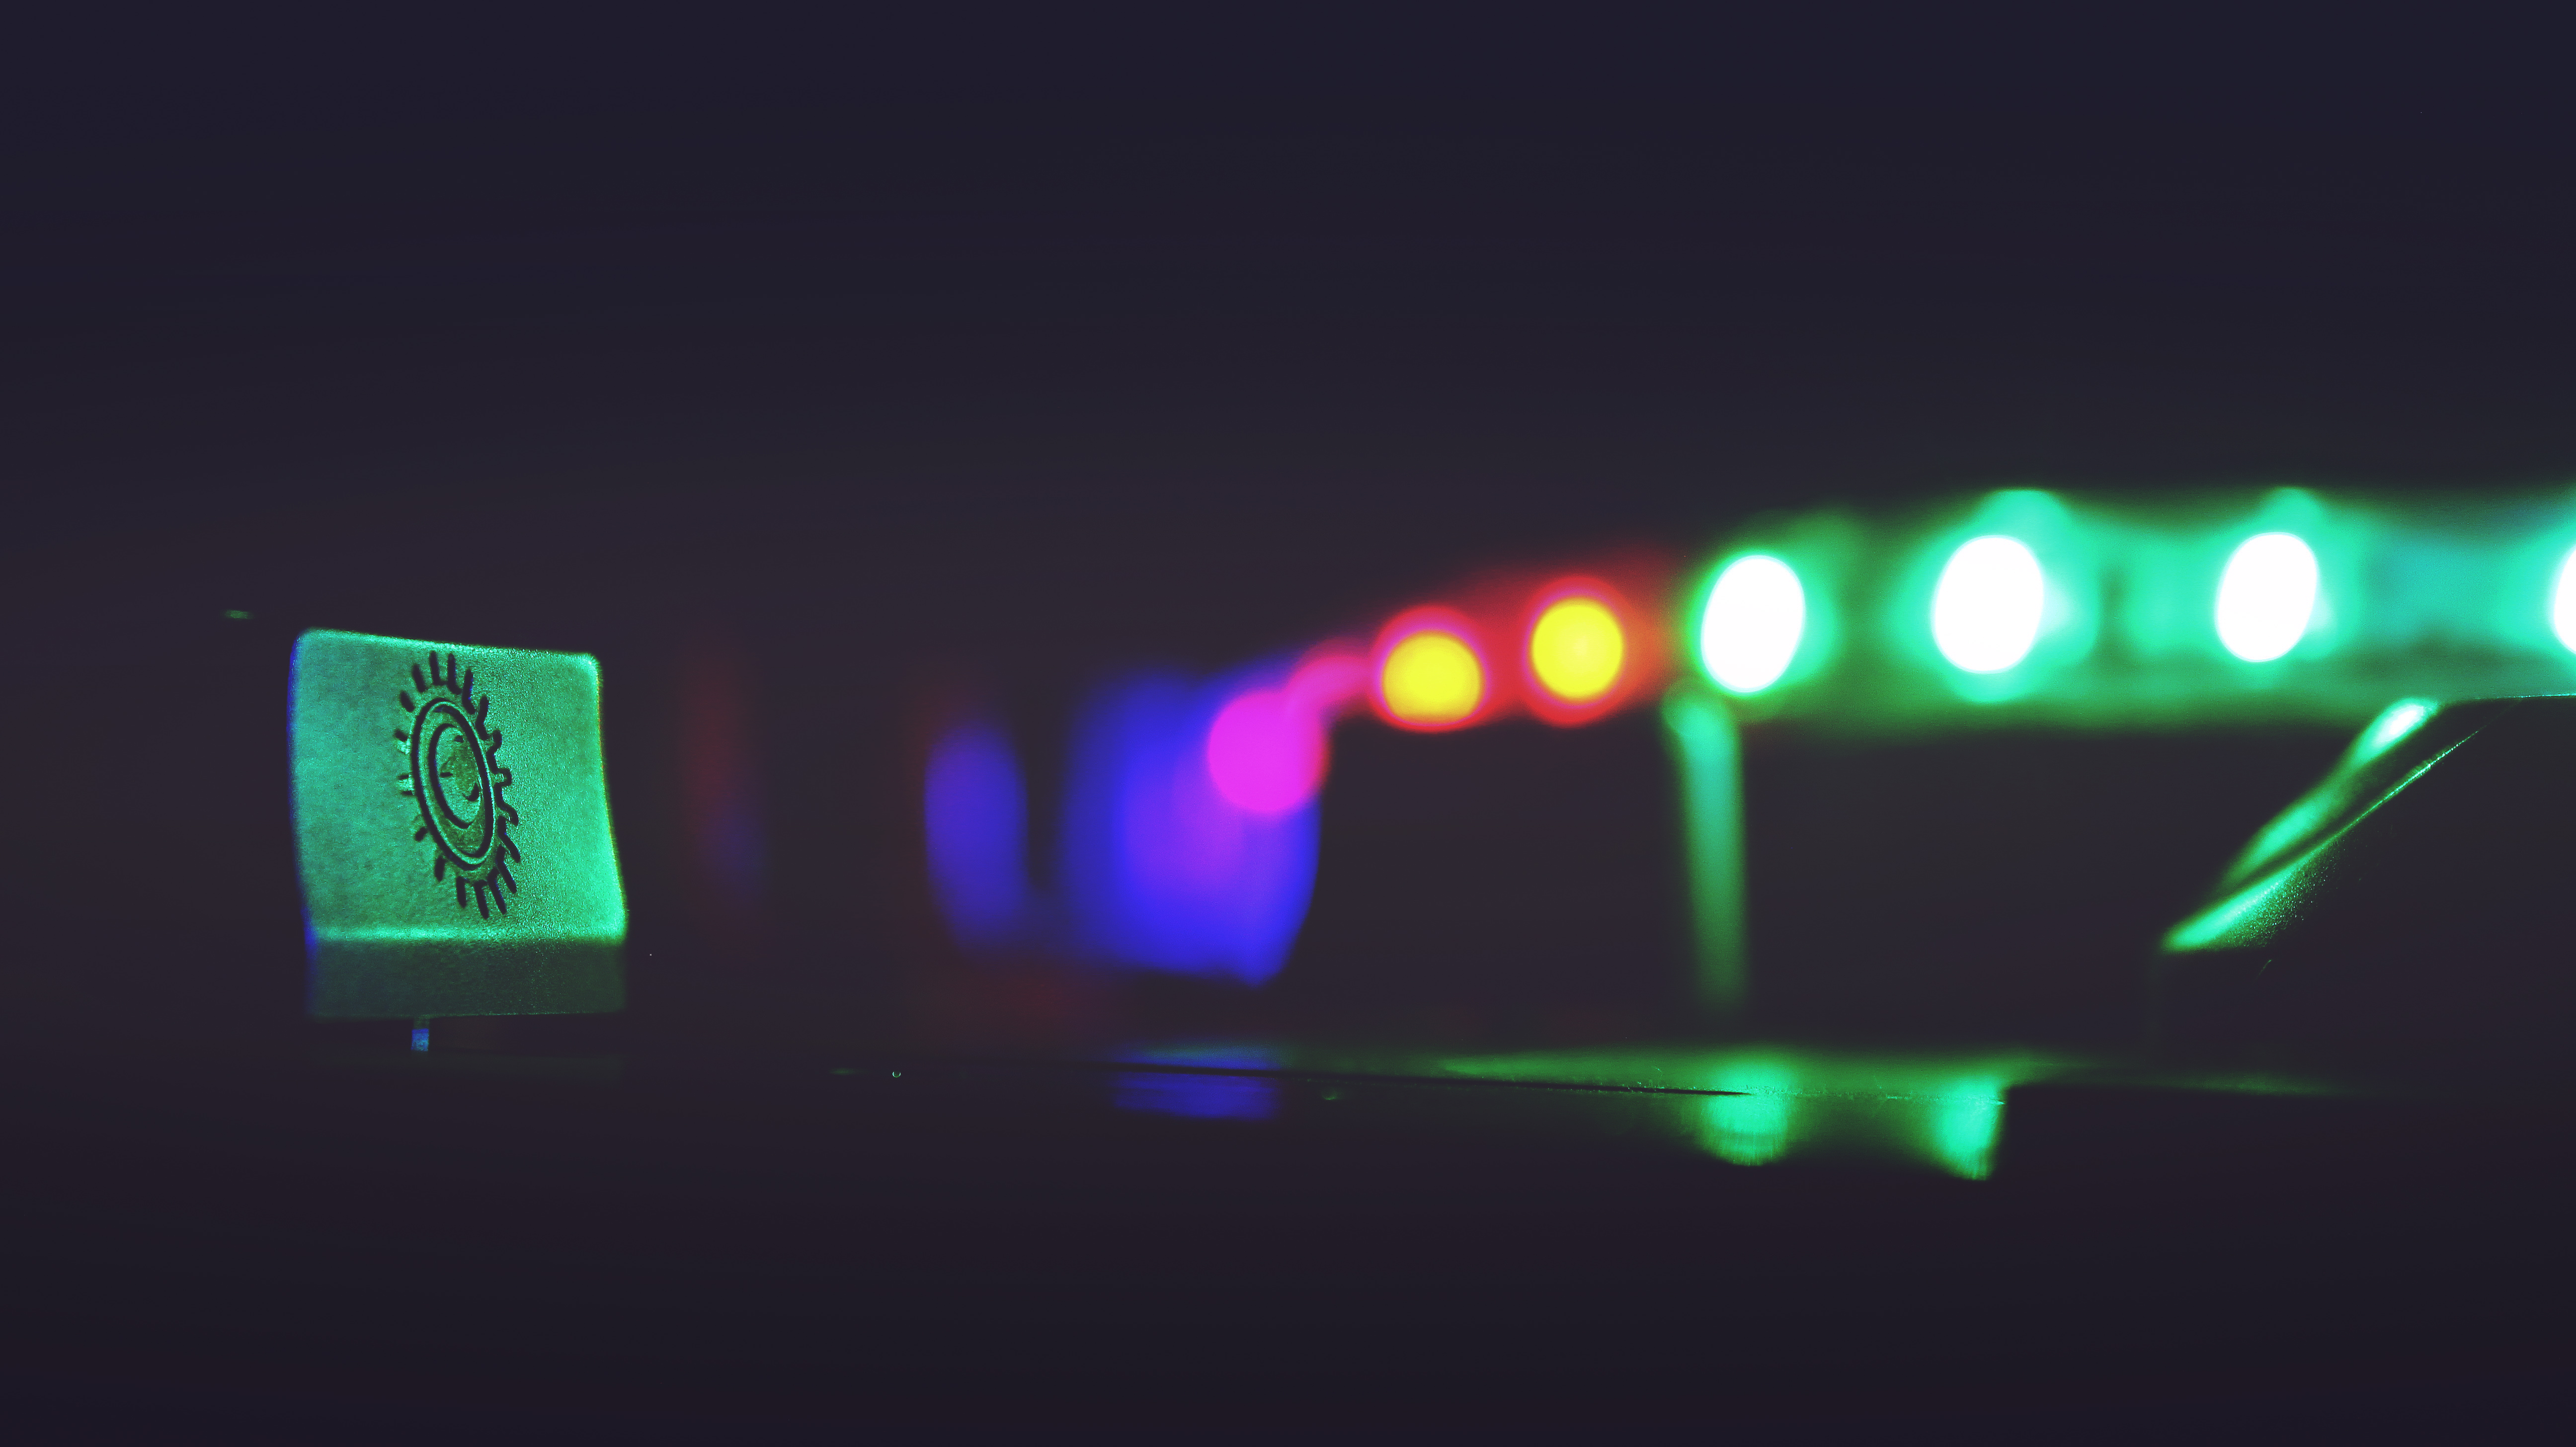
light, blur, abstract, technology, night, dark, evening, green, color, darkness, nightlife, blue, colorful, signage, lighting, laser, neon, illuminated, neon sign, bright, shining, display device, luminescence